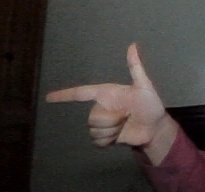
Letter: yaa